Subarachnoid hemorrhage

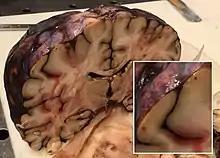
Autopsy of a case with subarachnoid hemorrhage. The arachnoid mater is left in place on the exterior surface, containing extensive hemorrhage that also fills the sulci, as detailed in magnified image.

Neurocognitive symptoms, such as fatigue, mood disturbances, and other related symptoms, are common sequelae. Even in those who have made good neurological recovery, anxiety, depression, posttraumatic stress disorder, and cognitive impairment are common; 46 percent of people who have had a subarachnoid hemorrhage have cognitive impairment that affects their quality of life. Over 60 percent report frequent headaches. Aneurysmal subarachnoid hemorrhage may lead to damage of the hypothalamus and the pituitary gland, two areas of the brain that play a central role in hormonal regulation and production. More than a quarter of people with a previous SAH may develop hypopituitarism (deficiencies in one or more of the hypothalamic–pituitary hormones such as growth hormone, luteinizing hormone, or follicle-stimulating hormone). SAH is also associated with SIADH and cerebral salt wasting, and is the most common cause of the latter.